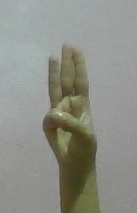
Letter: thaa